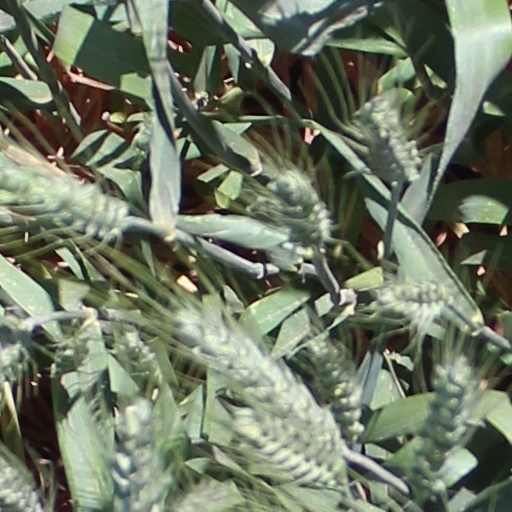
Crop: wheat